Johan de Witt

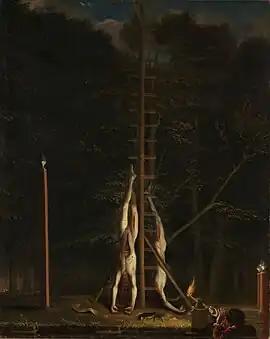
"The Corpses of the De Witt Brothers", attributed to Jan de Baen

After the death of Oliver Cromwell in 1658, the English monarchy was restored in 1660 as Charles II of England returned to power. This further deteriorated Anglo-Dutch relations, and five years later the Second Anglo-Dutch War broke out. De Witt reformed the Dutch naval forces by building larger and more heavily armed warships modelled after the English navy. After an initial defeat at the Battle of Lowestoft, he temporarily took command of the Dutch fleet himself. As a remedy for his seasickness, Christiaan Huygens, the inventor of the pendulum clock, developed a special hammock that did not rock. At the end of 1665 Michiel de Ruyter took over command of the Dutch navy at De Witt's instigation. Further fighting in 1666 and a massive plague and devastating fire in London caused severe economic difficulties in England. By 1667, the English were unable to put a new fleet to sea, De Witt took advantage of this by having the Dutch navy sail up the River Medway under the command of his brother Cornelis de Witt. At Chatham, Kent, the Dutch burnt several English warships anchored there. Dutch cannon fire was heard in London, causing panic to break out there. England then became ready for peace negotiations, in which De Witt was involved. The peace between the two states was sealed in 1667 with the Peace of Breda.